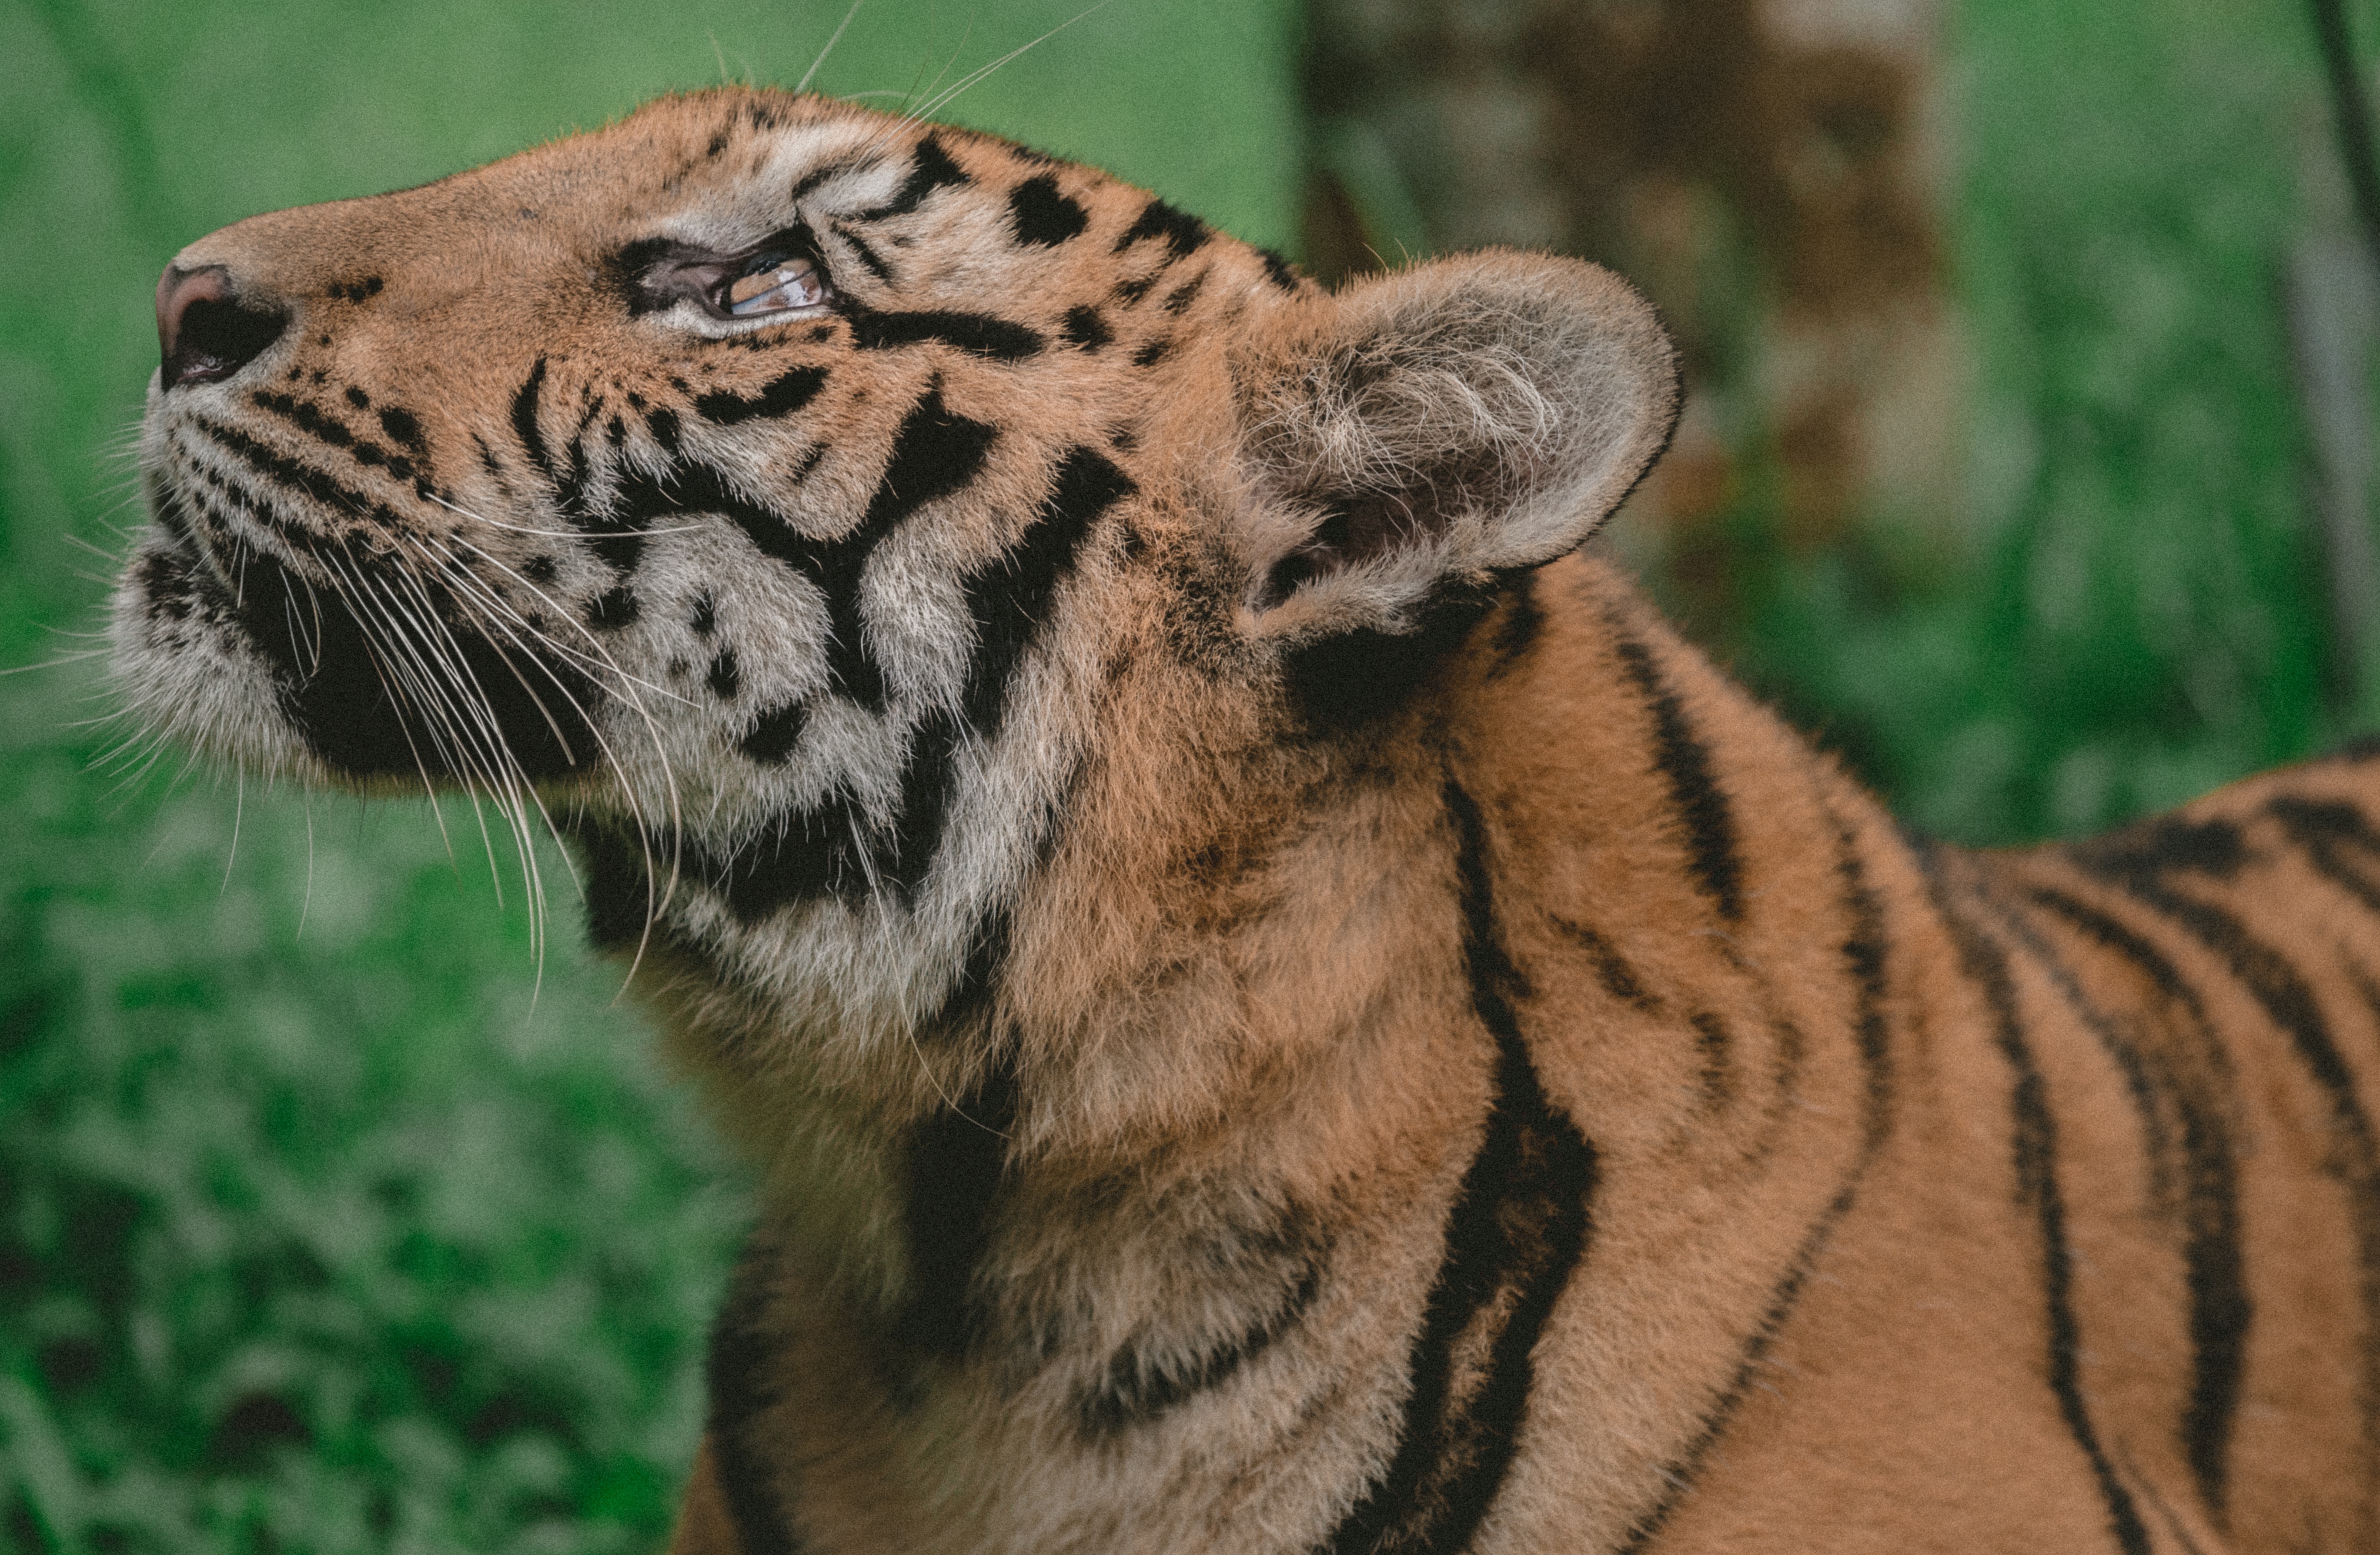
wildlife, zoo, mammal, fauna, close up, whiskers, tiger, vertebrate, safari, big cats, cat like mammal